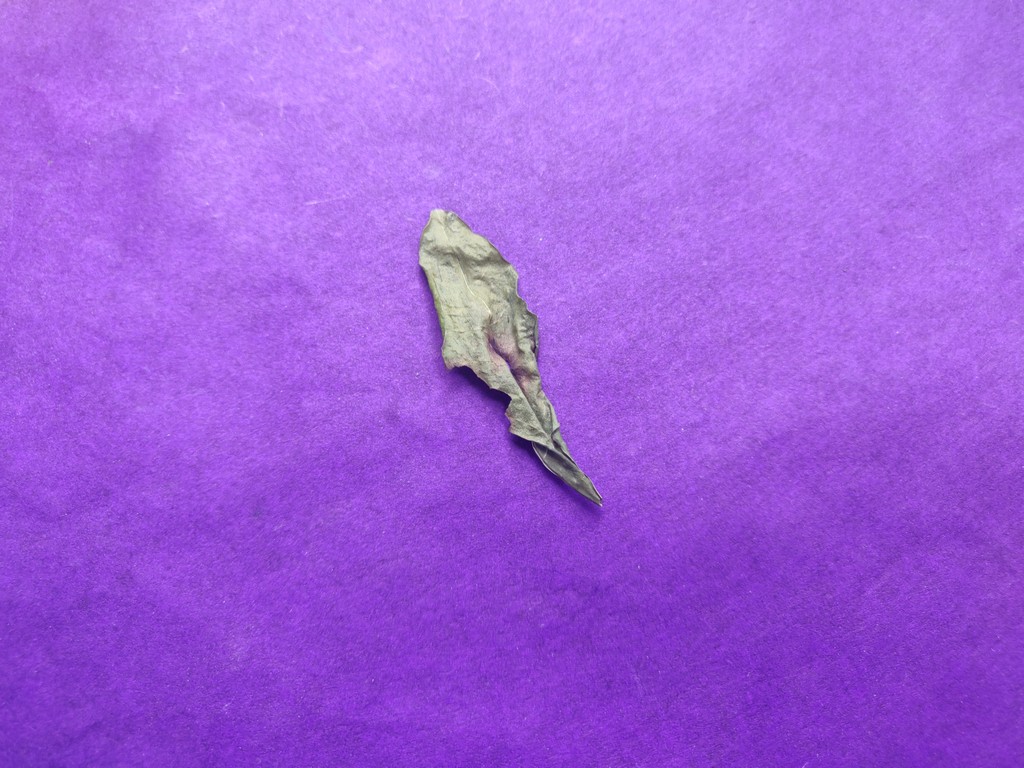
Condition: Dried
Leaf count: single
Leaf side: unknown